European foreign policy of the Chamberlain ministry

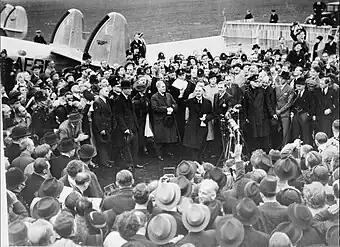
Neville Chamberlain shows the Anglo-German Declaration, the resolution to commit to peaceful methods signed by both Hitler and himself on his return from Munich at Heston Aerodrome on 30 September 1938. He said: Later that day he stood outside Number 10 Downing Street and again read from the document and concluded:

The European foreign policy of the Chamberlain ministry from 1937 to 1940 was based on British Prime Minister Neville Chamberlain's commitment to "peace for our time" by pursuing a policy of appeasement and containment towards Nazi Germany and by increasing the strength of Britain's armed forces until, in September 1939, he delivered an ultimatum over the invasion of Poland, which was followed by a declaration of war against Germany.